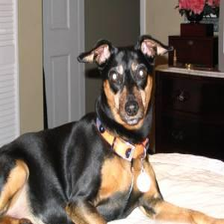
Species: dog
Breed: miniature pinscher